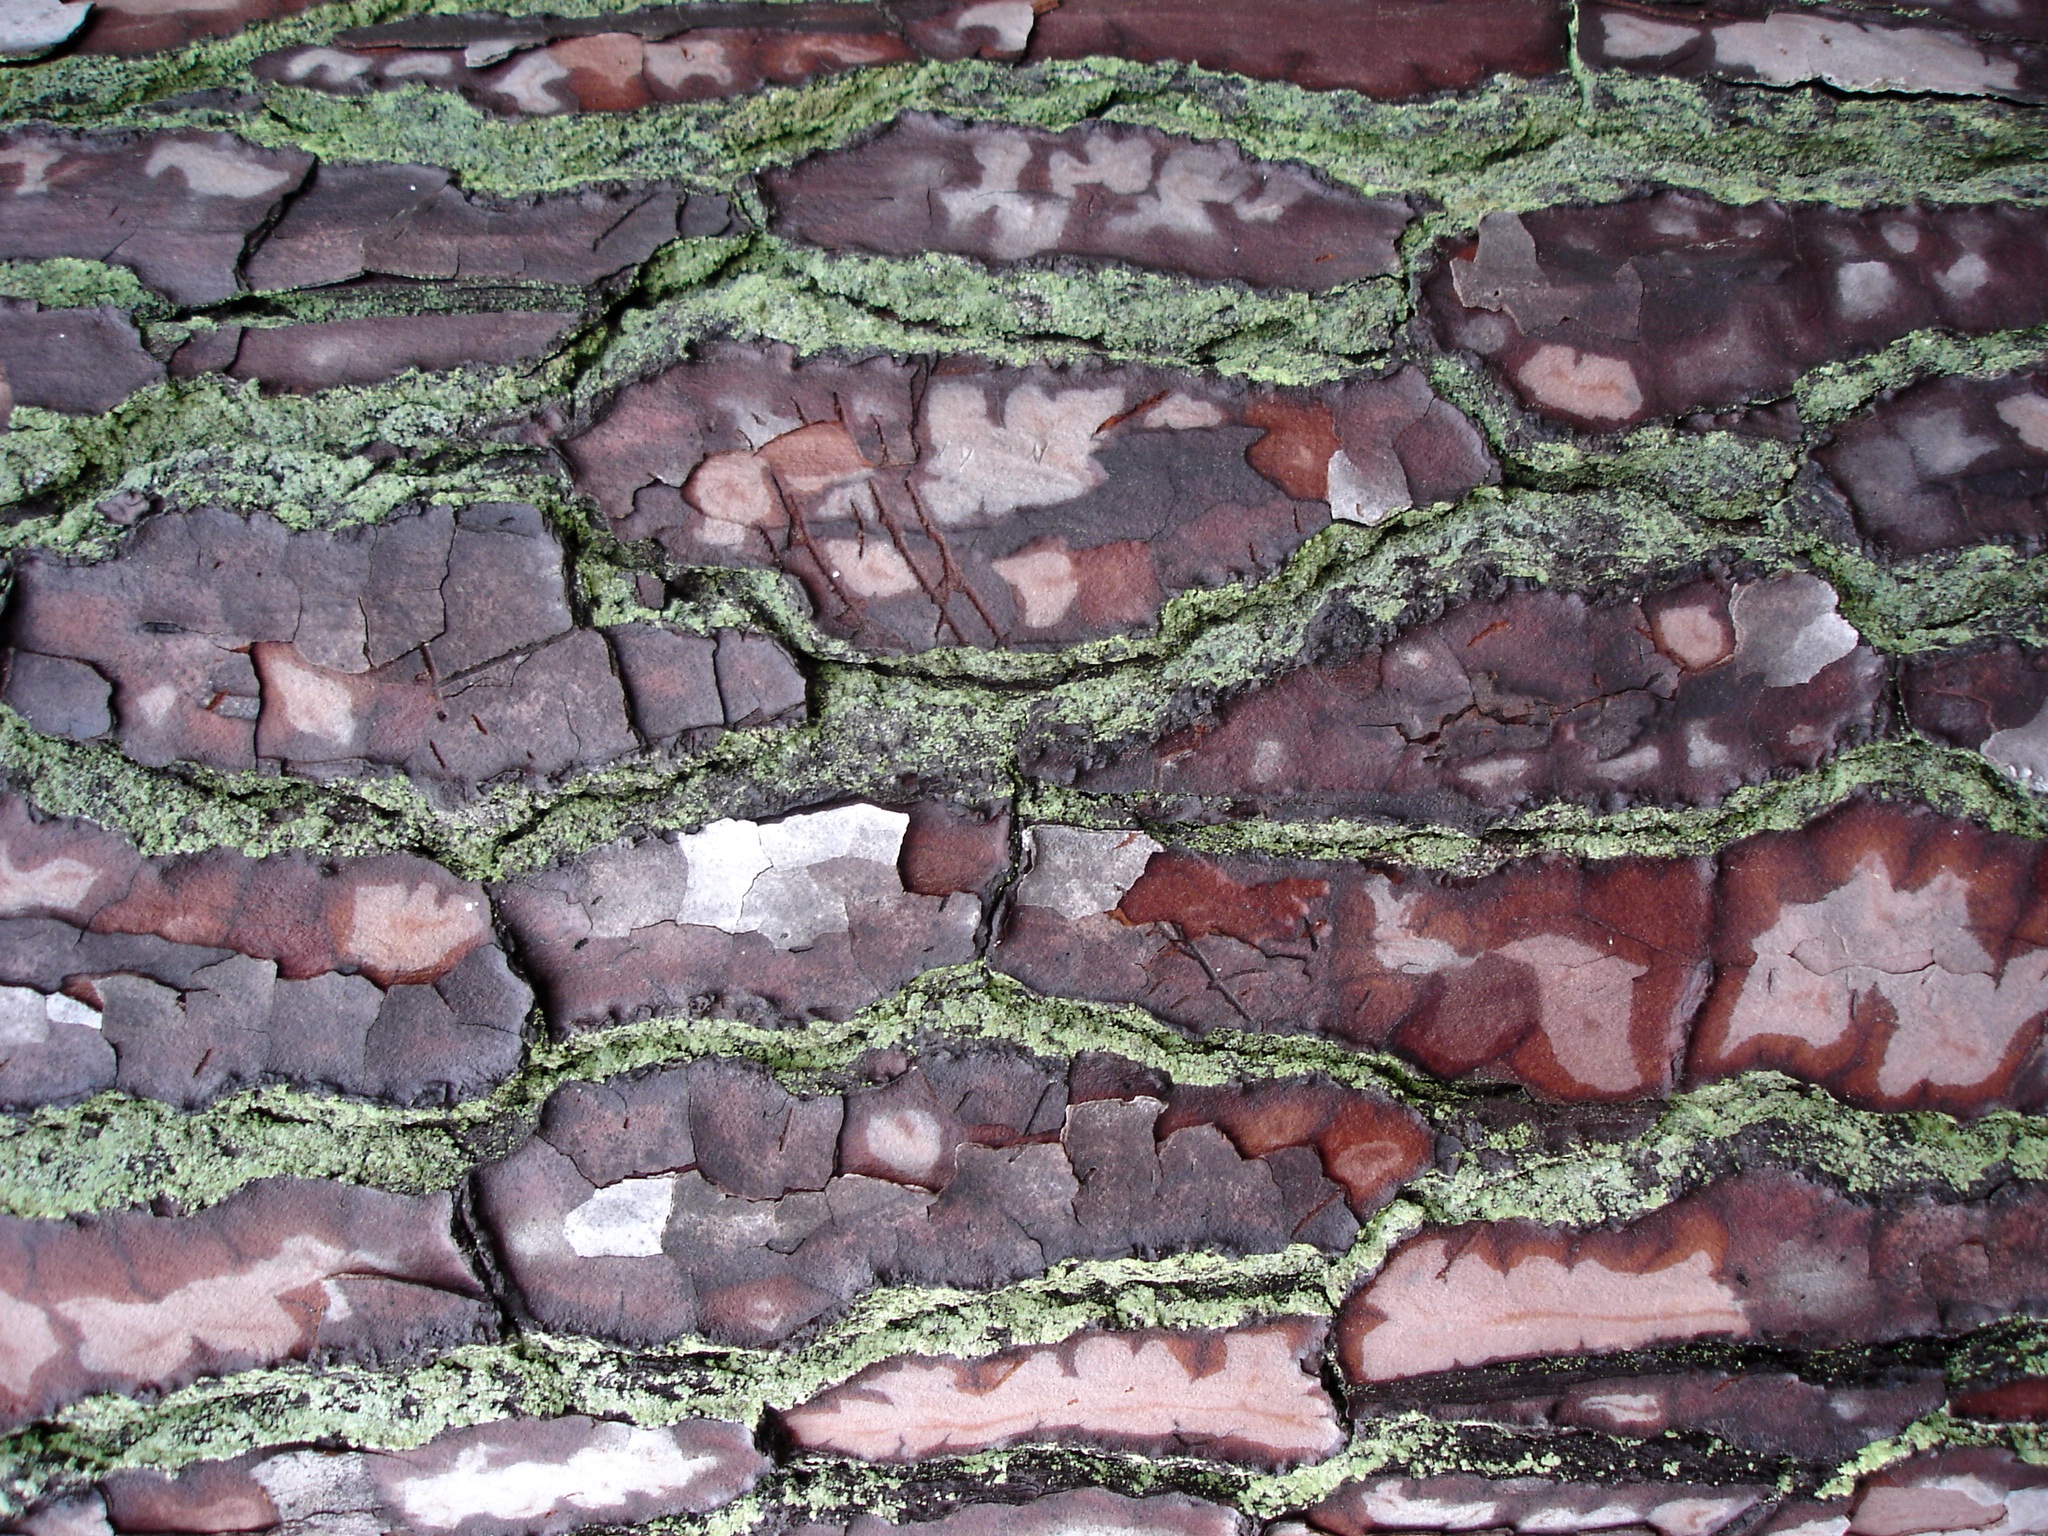
tree, nature, rock, abstract, wood, texture, wall, bark, foam, macro, soil, stone wall, brick, material, tree trunk, geology, lichens, flooring, wood bark